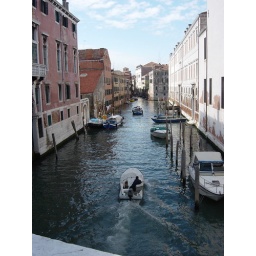
Our accidental visit to Venizia (they moved our car to another train in the middle of the night as we slept).